Loadhaul

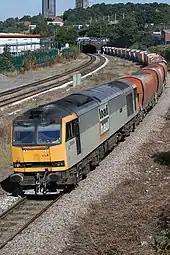
EWS locomotive 60064, seen still wearing Trainload Freight grey with Loadhaul logos

Loadhaul operated 2176 coal wagons, mostly HAA "MGR" hoppers used on power station coal circuits. Smaller numbers of older HEA hopper were used for industrial coal users. 40 MEA wagon conversions from redundant four wheel hoppers were ordered from RMS at Doncaster, these being delivered in 1996. These were primarily for industrial coal customers who relied on mechanical grabs to unload as opposed to having fixed hopper discharge facilities.